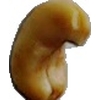
Label: caju_seed